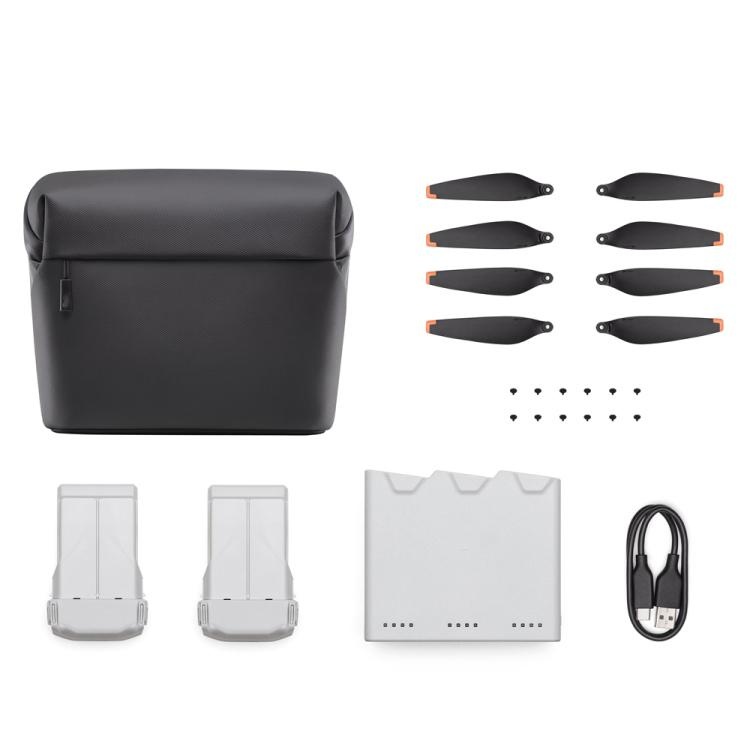
Original Fly More Kit Plus For DJI Mini 3 Pro Contains 3850 MAh Batteries/Propeller/Charging Hub
Brand: DJI
1. Mini 3 Pro Fly More Kit Plus includes two Intelligent Flight Batteries Plus, a Two-Way Charging Hub, data cable, shoulder bag, spare propellers, and screws, providing comprehensive support for your aerial photography experience, at a better price than buying separately. 2. With a 47-min max flight time(Measured at a constant speed of 21.6 kph in windless conditions. ), the Mini 3 Pro Intelligent Flight Battery Plus gives you more out of every flight. 3. The Two-Way Charging Hub can charge the remote controller and three batteries in sequence. It can also be used as a mobile power source. 4. With the 30W USB-C Charger (sold separately), three Mini 3 Pro Intelligent Flight Batteries Plus can be fully charged in just four hours, greatly improving the charging efficiency. 5. Propellers specially made for Mini 3 Pro produce less noise and have undergone precise dynamic balancing tests to provide higher aerodynamic efficiency and powerful thrust to the aircraft. 6. Specially made for Mini 3 Pro, the shoulder bag provides enough space for one drone and accessories like one remote controller, three batteries, one charging hub, propellers, ND filter set, data cable, and a SD card. 7. Compatibility:Mini 3 Pro Tips:With the Intelligent Flight Battery Plus, the aircraft will weigh more than 249 g. Please check and strictly abide by local laws and regulations before flying. In The Box: Intelligent Flight Battery Plus x 2 Two-Way Charging Hub x 1 Propellers (pair) x 2 Screws x 12 Shoulder Bag x 1 USB 3.0 Type-C Data Cable x 1
Category: Toys & Games > Toys > Flying Toys > Drones